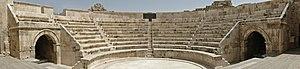
L'Odéon d'Amman construit au 2ème siècle av. J.-C., Jordanie